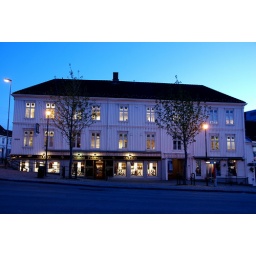
Old wooden house in Trondheim Norway. May 2007